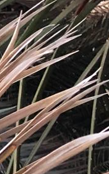
Label: Potassium Deficiency